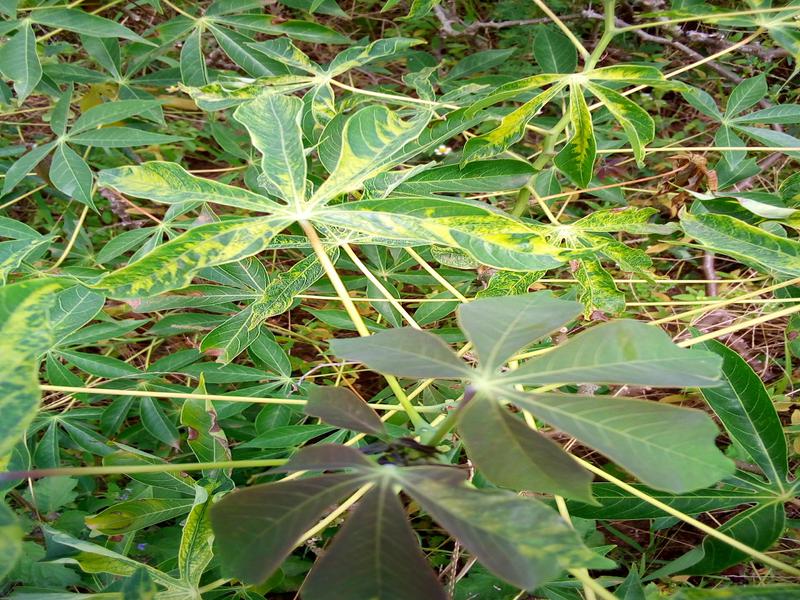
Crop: cassava
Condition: mosaic_disease